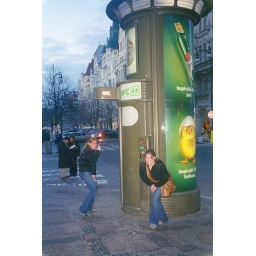
toilet in the middle of the street